Kohen

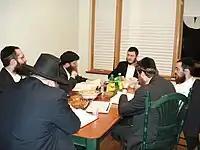
A group of kohanim studying the Mishnayot laws of Keilim in anticipation of the rebuilding of the Beit Hamikdash

Numerous Biblical passages attest to the role of the priests in teaching Torah to the people and in issuing judgment. Later rabbinic statements elaborate on these roles. However, the priest's religious authority is not automatic: even a bastard who is a scholar takes precedence over an ignorant high priest.